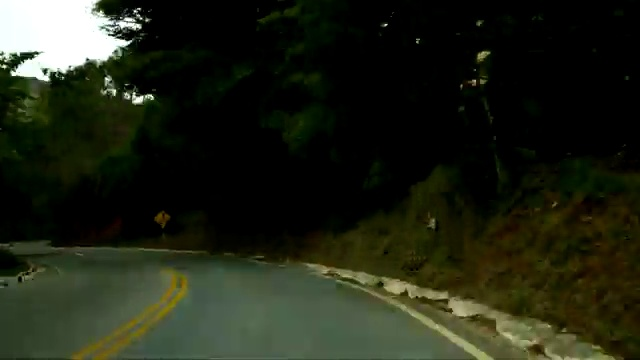
Fire: no
Smoke: no